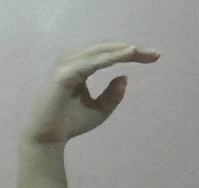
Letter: jeem